Shangpa Kagyu

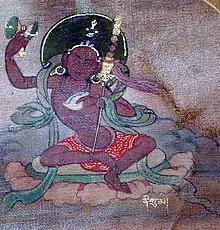
Niguma

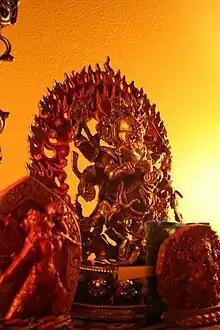
The principal Shangpa dharmapala, the six-armed Mahākāla

The Shangpa Kagyu ("Oral Tradition of the man from Shang") is known as the "secret lineage" of the Kagyu school of Vajrayana or Tibetan Buddhism and differs in origin from the better known Dagpo Kagyu schools. The Dagpo Kagyu are the lineage of Tilopa through his student Naropa, often traced through Naropa's famous student Marpa Lotsawa and thus called "Marpa Kagyu", while the Shangpa lineage descends from Tilopa's student Niguma, who was Naropa's sister, as well as from the teachings of Sukhasiddhi. Its founder was Khyungpo Naljor, the student of both women, whose monastery in the Shang Valley gave its name to the tradition.